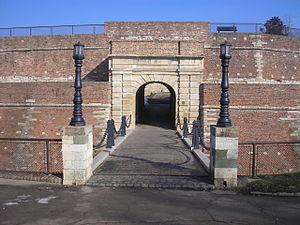
La forteresse de Belgrade est située dans le parc de Kalemegdan à Belgrade, la capitale de la Serbie. En raison de son importance, elle figure sur la liste des monuments culturels d'importance exceptionnelle de la République de Serbie et sur la liste des biens culturels de la Ville de Belgrade.